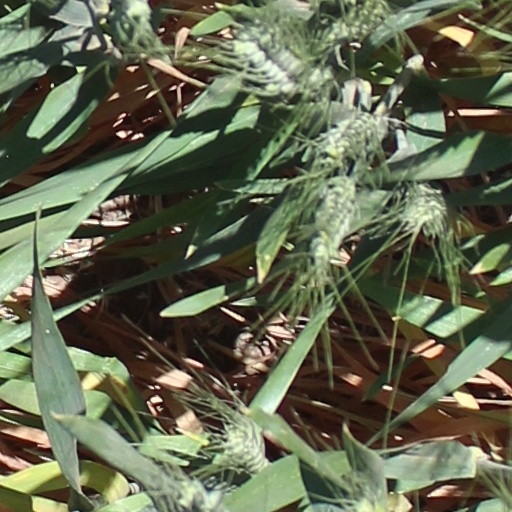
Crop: wheat